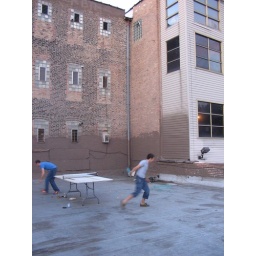
tough table tennis game on a roof in wicker park chicago